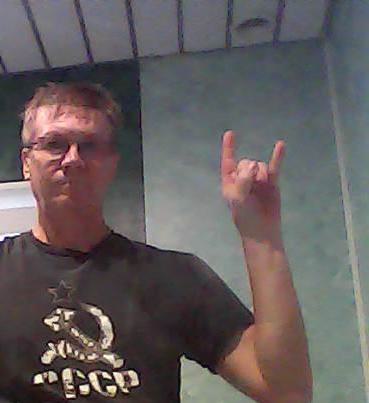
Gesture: rock